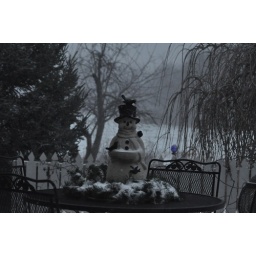
No edit...just surreal color with the blue gazing ball in the background. Cool.